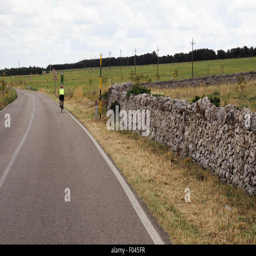
a touring cyclist riding a bicycle on a country road along a low stone wall